Bovine papillomavirus

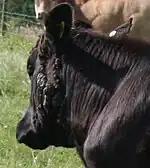
Multiple small facial warts

Warts contain large amounts of infectious virus which is relatively stable. Transmission between animals is common via, for example, fence posts or halters. Warts on the teats of lactating cows are readily transmitted to calves via abrasions. Contaminated tattooing or tagging equipment is another common source of infection.